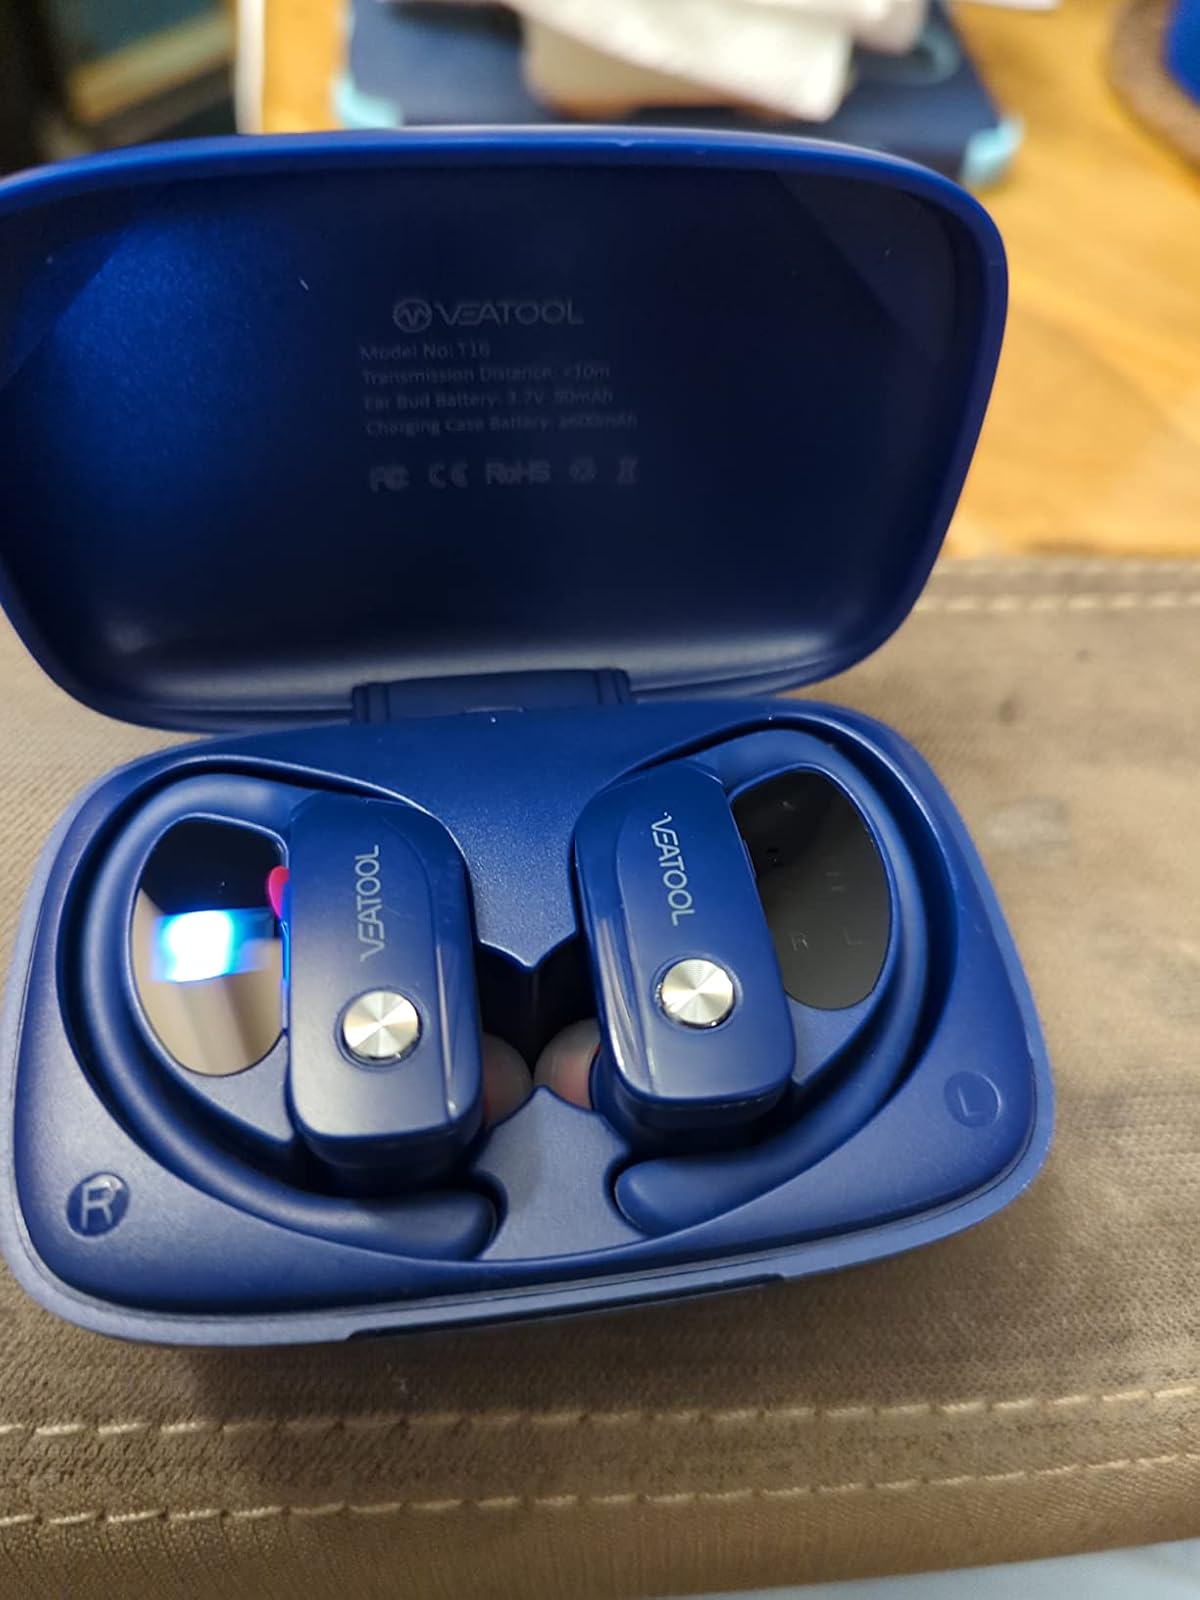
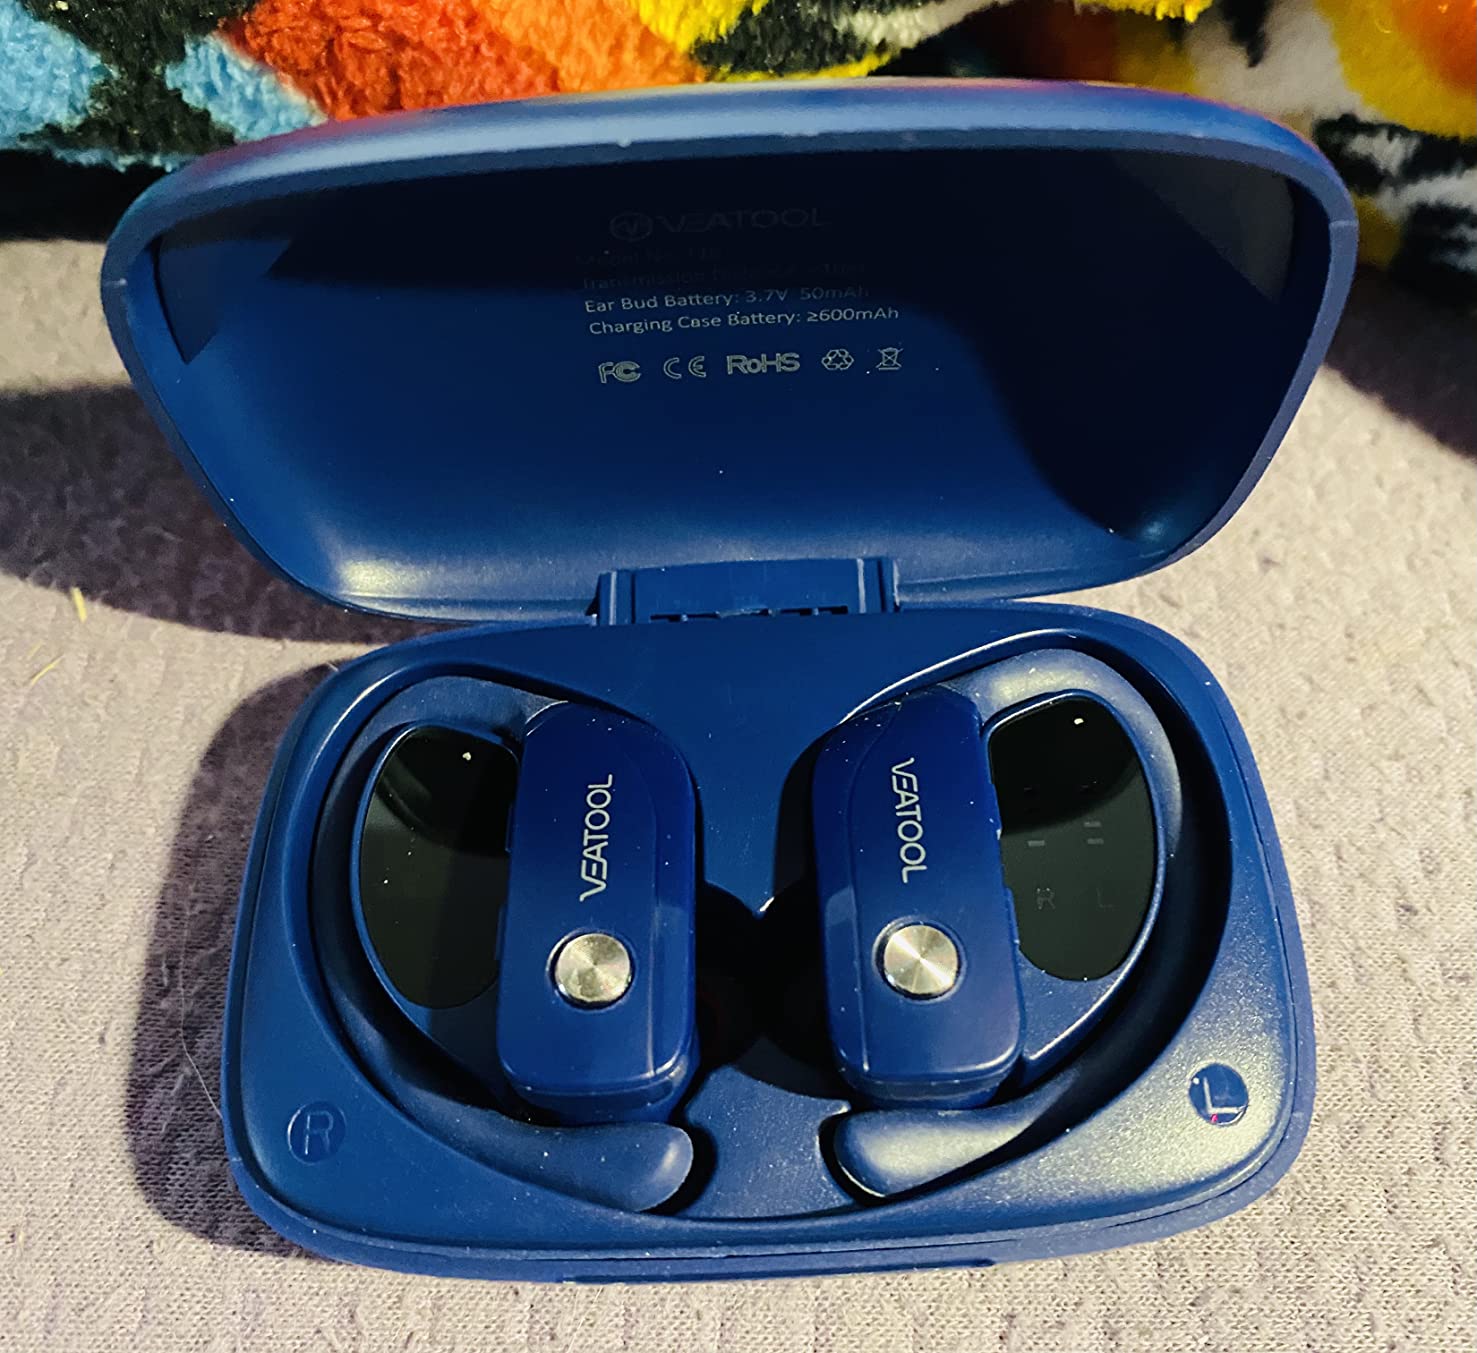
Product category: earbuds
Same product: yes